Angelo Savoldi

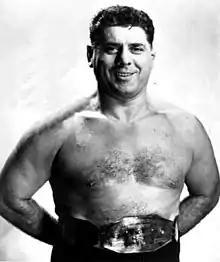

Mario Louis Fornini (April 21, 1914 – September 20, 2013) was an Italian/American professional wrestler and wrestling promoter, better known professionally as Angelo Savoldi. At the time of his death, he was known as the world's oldest retired wrestler at the age of 99.